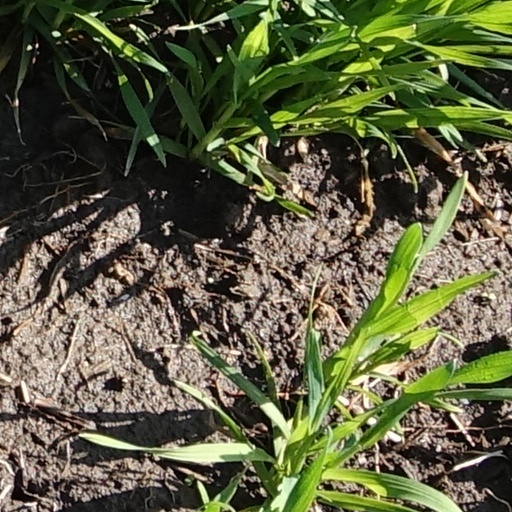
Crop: wheat